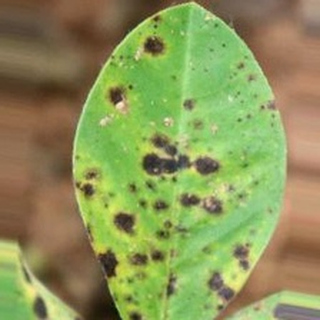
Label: groundnut_late_leaf_spot